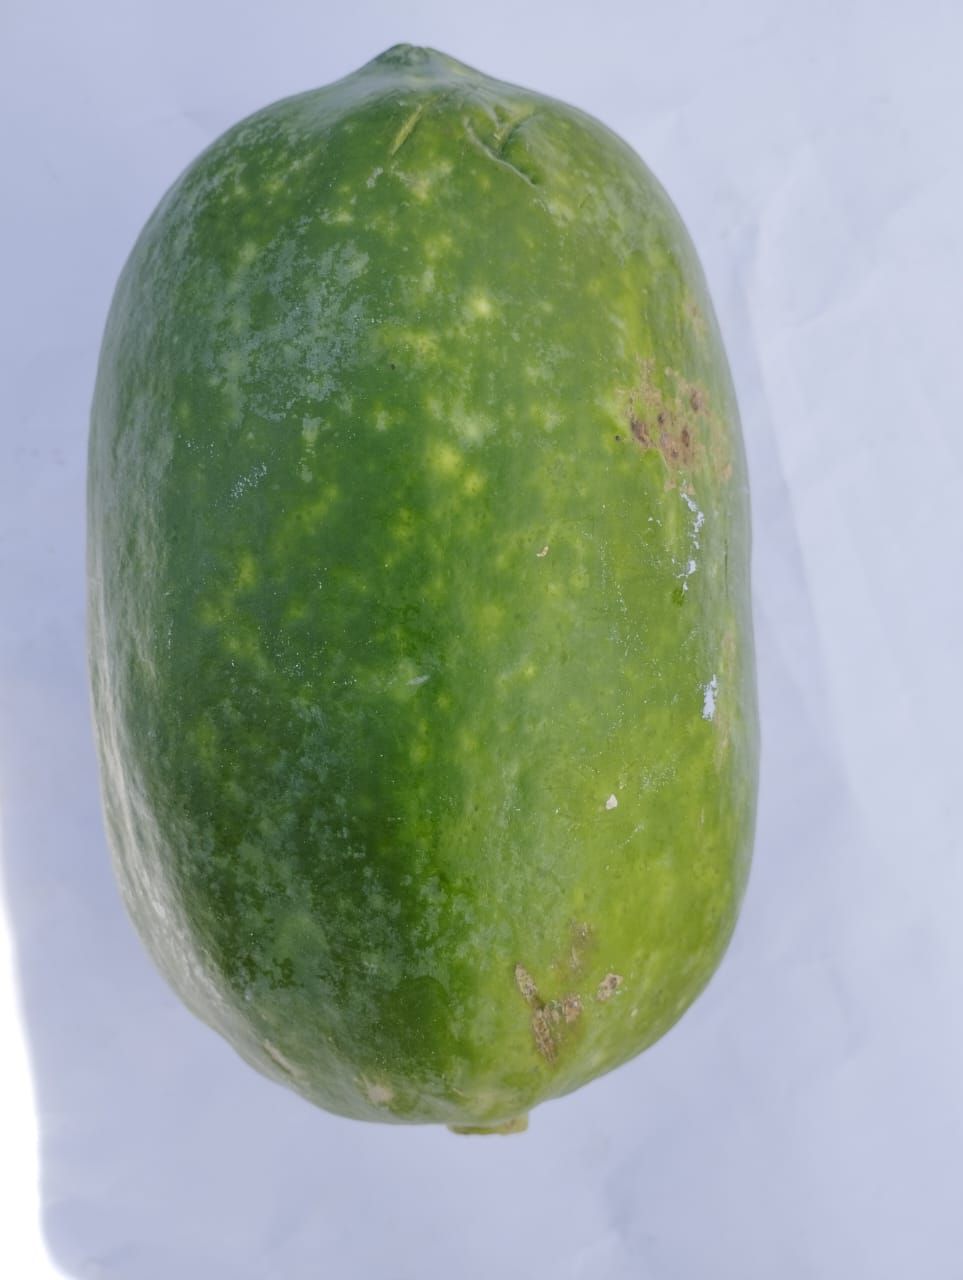
Label: Carica Papaya